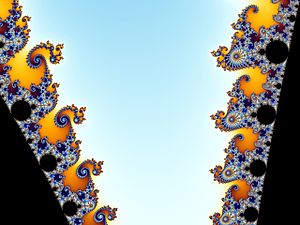
Benoît Mandelbrot / Forskning
Benoît Mandelbrot var en fransk matematiker, født i Polen; ansat ved IBM's Thomas J. Watson Research Center i New York 1958 – 93 og professor ved forskellige amerikanske universiteter, senest Yale fra 1987. I 1975 indførte han betegnelsen fraktalgeometri som en fælles ramme for strukturer, der ikke falder ind under den klassiske geometri, men kan bruges som modeller for objekter i naturen som fx kystlinjer og snefnug. Hans bog The Fractal Geometry of Nature har været medvirkende til emnets opblomstring og popularitet.